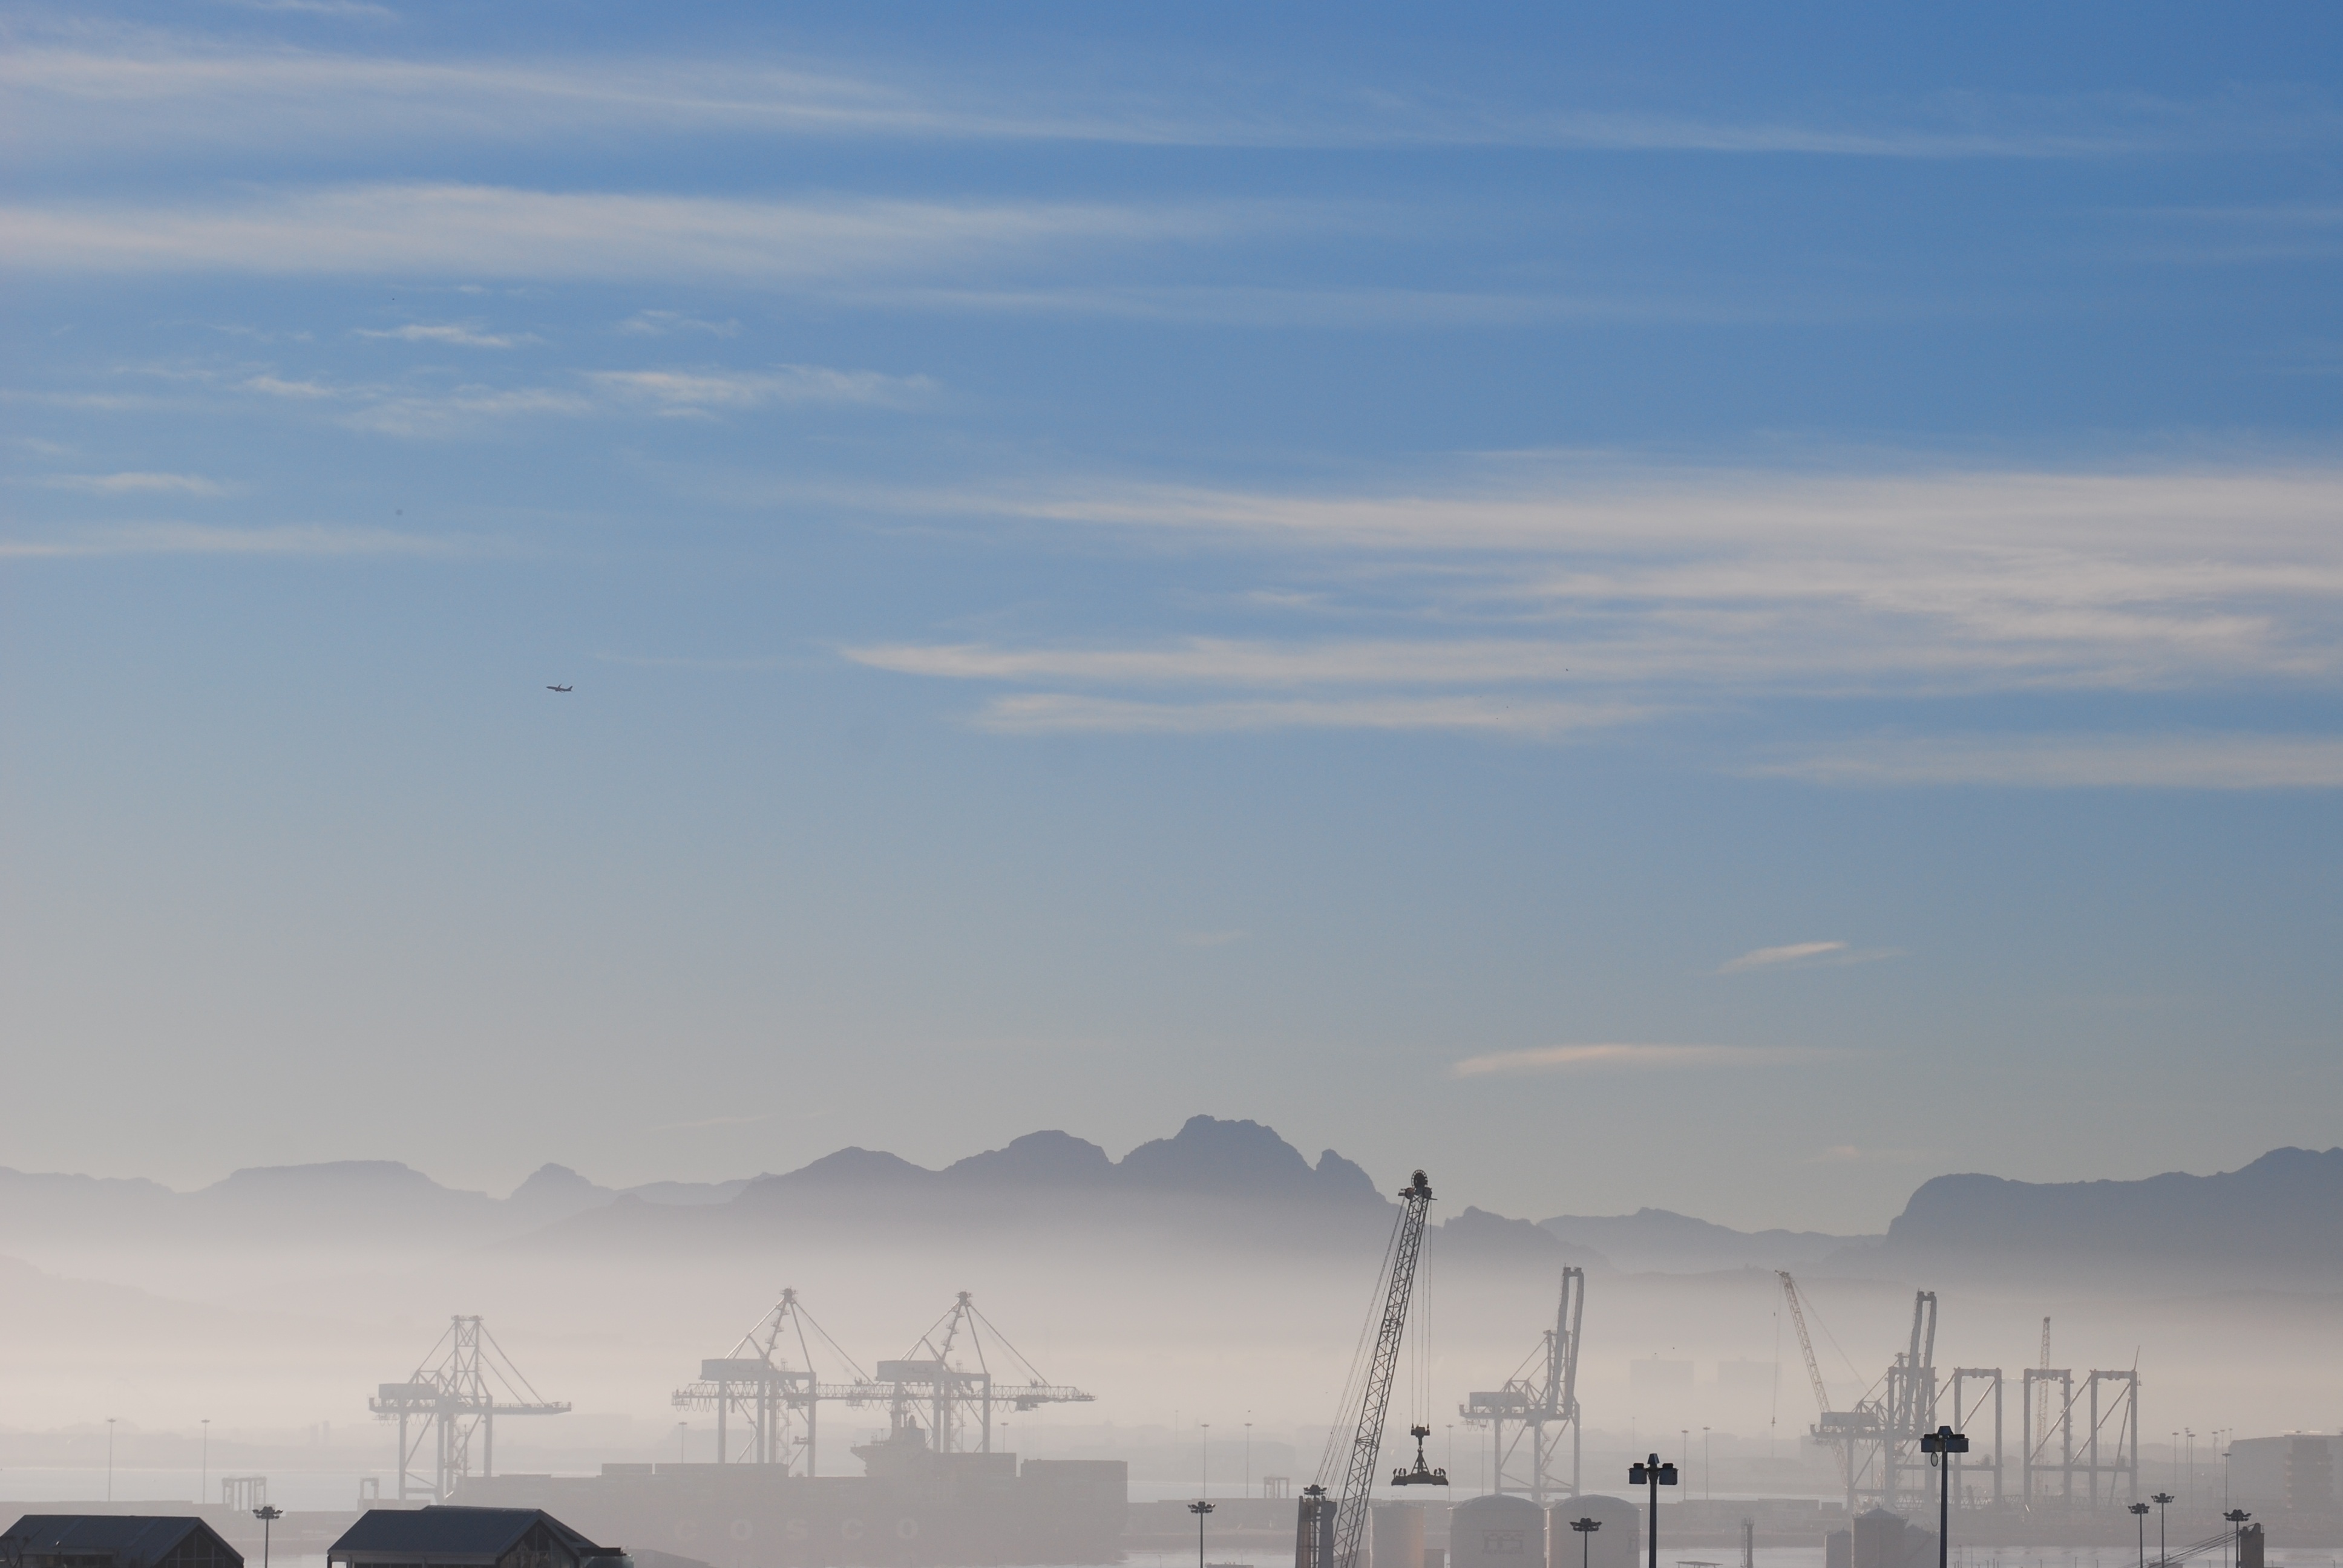
landscape, sea, coast, ocean, horizon, cloud, sky, fog, sunrise, sunset, skyline, morning, wave, dawn, dusk, evening, vehicle, bay, cranes, industrial landscape, atmospheric phenomenon, atmosphere of earth